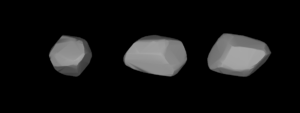
(1450) Raimonda est un astéroïde de la ceinture principale d'astéroïdes.